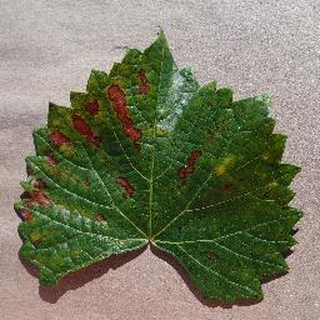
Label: grape_esca_black_measles